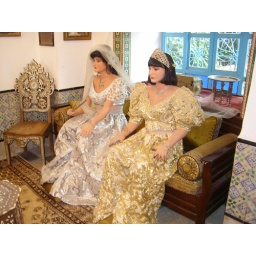
Beautiful figurines in wedding attire inside one of the houses in Sidi Bou Said.